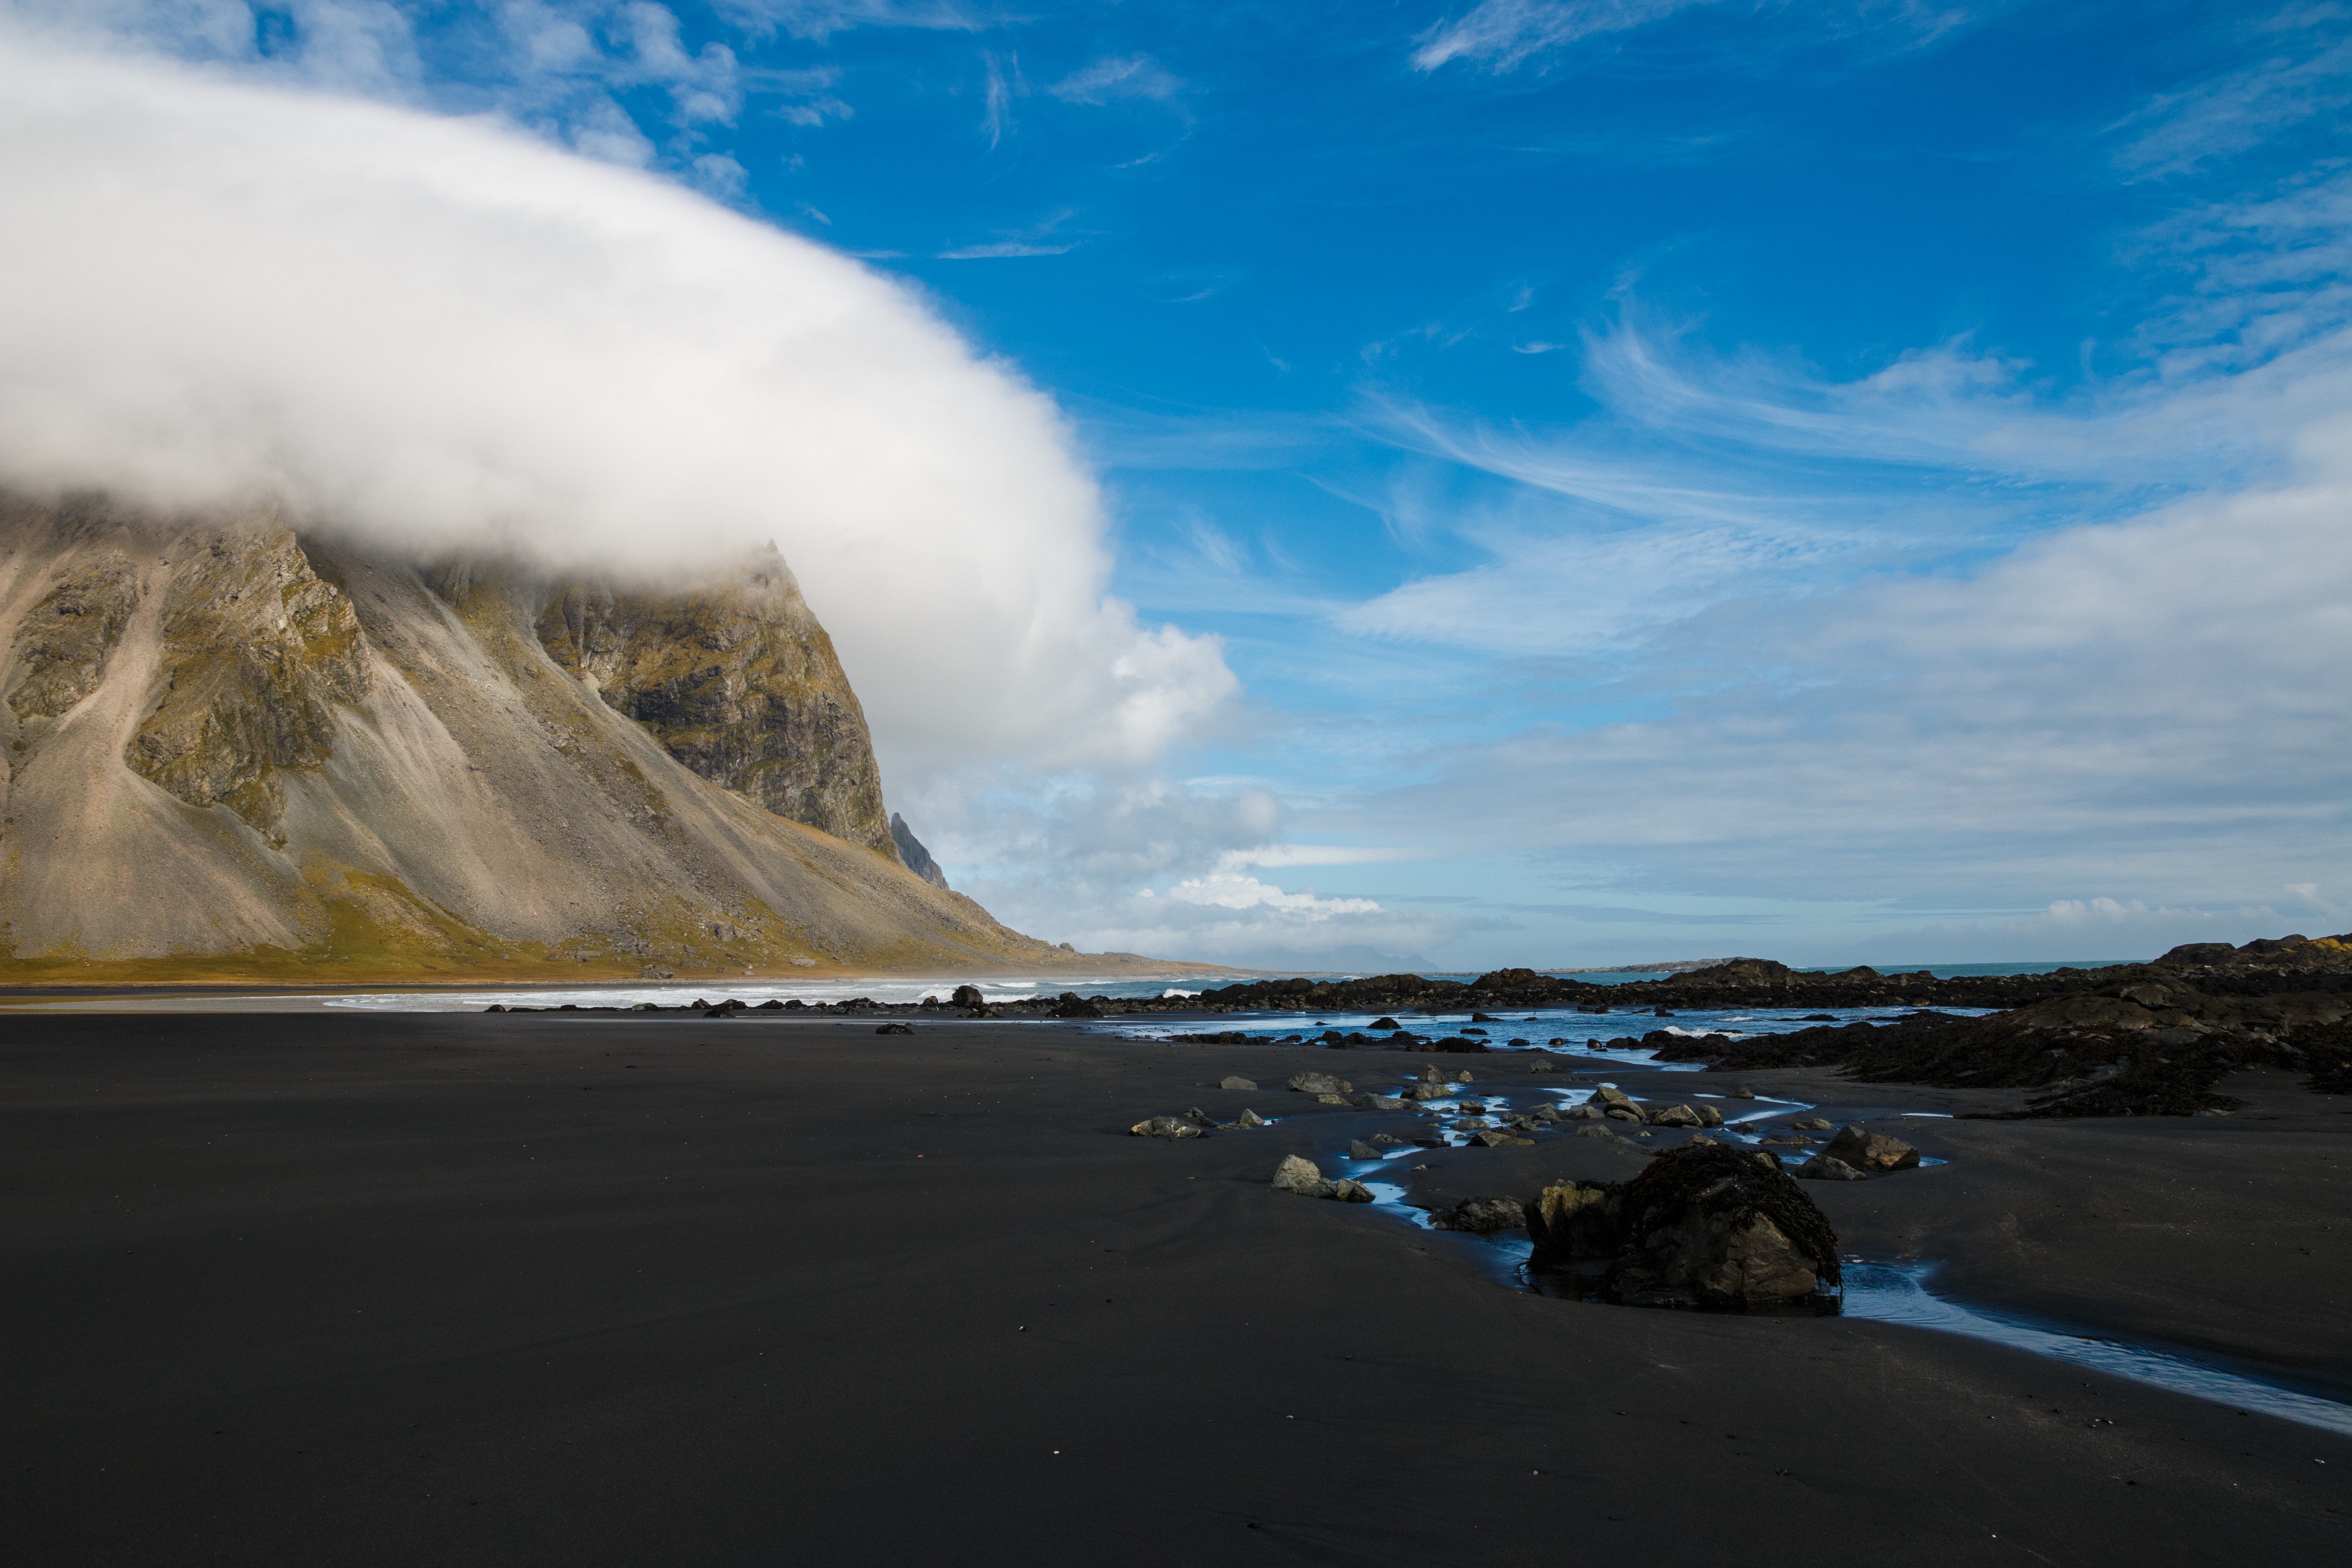
beach, landscape, sea, coast, water, sand, rock, ocean, horizon, mountain, cloud, fog, sunlight, morning, shore, wave, cliff, dusk, reflection, bay, island, terrain, body of water, cape, landform, atmospheric phenomenon, wind wave